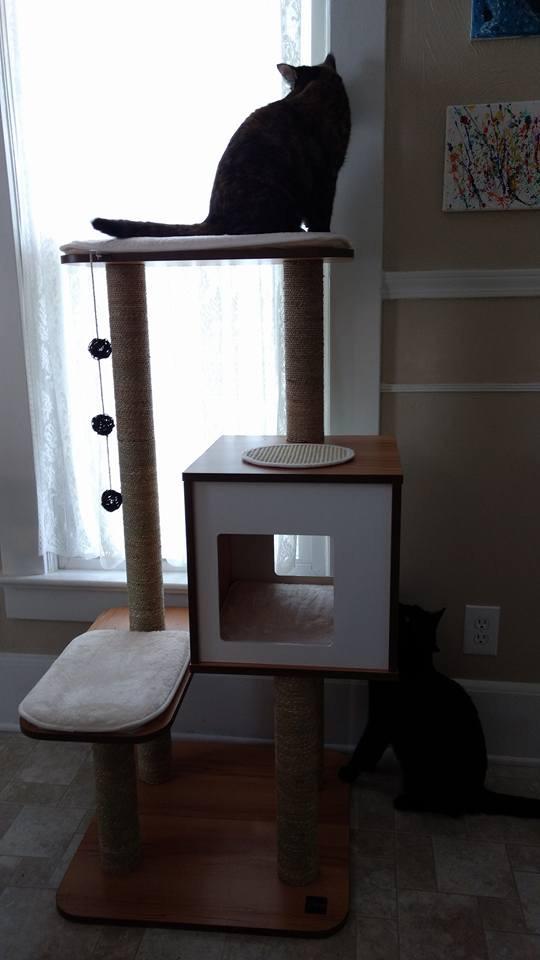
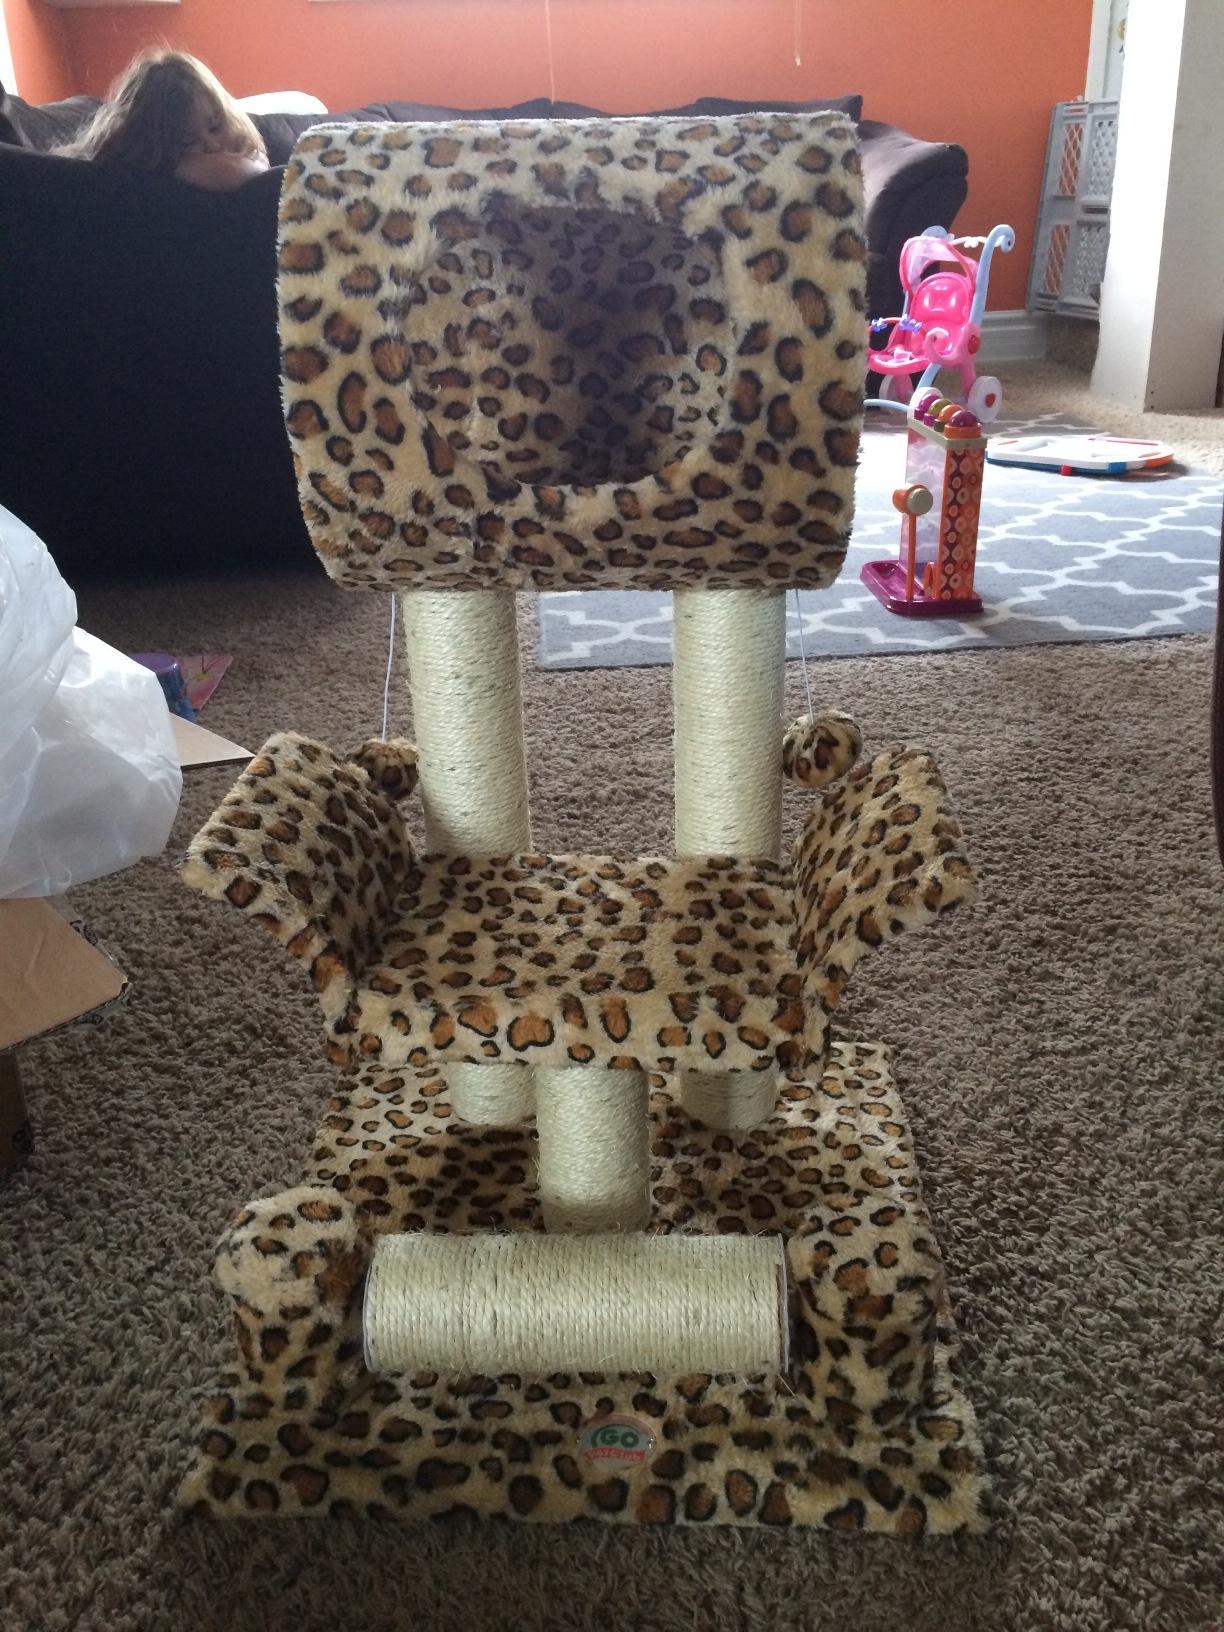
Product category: items_cat tree
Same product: no